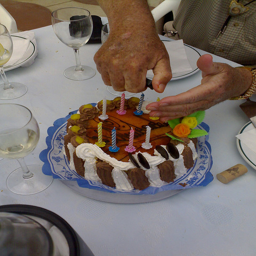
View of a cake and someone lighting the candles.
Person lighting candles on a birthday cake on a set table.
Someone using a lighter to light candles on a birthday cake.
An older man using a lighter to light birthday candles.
A person with a lighter lighting candles on a cake.